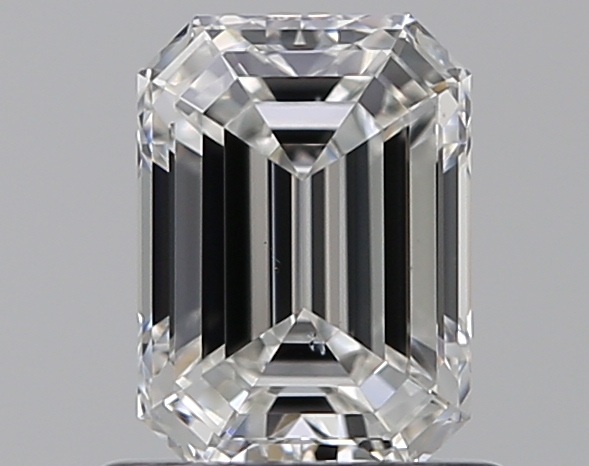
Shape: emerald
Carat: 0.8
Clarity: SI1
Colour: F
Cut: EX
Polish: EX
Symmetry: EX
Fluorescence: M
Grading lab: GIA
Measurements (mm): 6.25 x 4.53 x 3.04